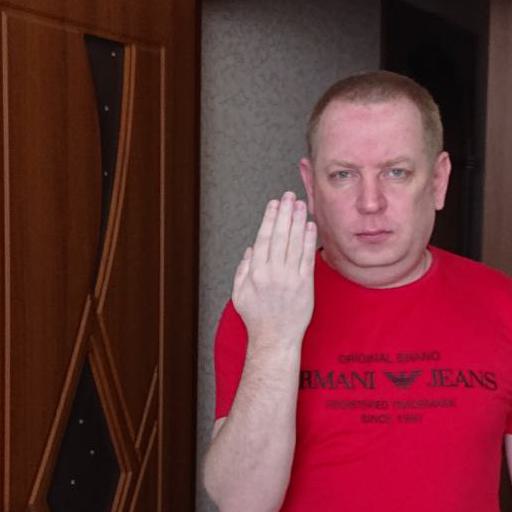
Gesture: stop_inverted